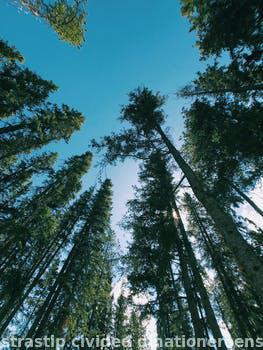
Label: Watermark